Tyler Mowry House

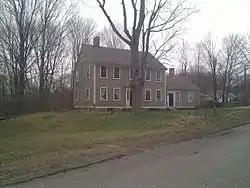

The Tyler Mowry House is a historic house in North Smithfield, Rhode Island. It is a -story wood-frame structure, five bays wide, with a gable roof and two interior chimneys. The entry is centered on the main (south-facing) facade, with sidelight windows and pilasters supporting a complex entablature and cornice. A -story ell extends to the east. The house's interior has retained much of the original Federal-period woodwork, plasterwork, doors, and hardware. The house is distinctive as a remarkably unaltered house from the early 19th century, lacking modernizing alterations such as electricity and plumbing.